Jimmy Nielsen

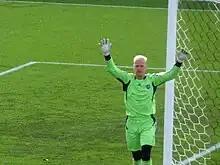
Jimmy Nielsen, goalkeeper of Sporting Kansas City, during a match against the Vancouver Whitecaps in April 2011.

Nielsen began his career with Norwich City at the age of 12. He was discovered after Norwich City's youth team traveled to Aalborg to take part in a local youth tournament but their only goalkeeper, Ash Harrison, fell ill and Nielsen was recruited as a replacement. He played for Norwich City until the age of 15 when he was offered professional terms but his mother refused permission for him to move permanently to England. Following this he was signed by local amateur club B 52/Aalborg FC. He played youth football for AaB Fodbold, before signing for English club Millwall F.C. in 1994. He did not play for the club and moved back to Denmark, settling in at AaB in 1995. He made his senior debut in 1996, quickly becoming the starting goalkeeper in AaB. Nielsen was one of the cornerstones of AaB, culminating in the 1998–99 Danish Superliga championship.